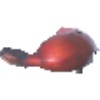
Label: Banana Red 1